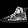
Label: Sneaker